Prediction

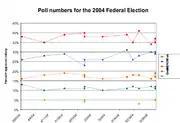
Approval ratings (percentages) for the 2004 Canadian federal election

Mathematical models of stock market behaviour (and economic behaviour in general) are also unreliable in predicting future behaviour. Among other reasons, this is because economic events may span several years, and the world is changing over a similar time frame, thus invalidating the relevance of past observations to the present. Thus there are an extremely small number (of the order of 1) of relevant past data points from which to project the future. In addition, it is generally believed that stock market prices already take into account all the information available to predict the future, and subsequent movements must therefore be the result of unforeseen events. Consequently, it is extremely difficult for a stock investor to anticipate or predict a stock market boom, or a stock market crash. In contrast to predicting the actual stock return, forecasting of broad economic trends tends to have better accuracy. Such analysis is provided by both non-profit groups as well as by for-profit private institutions.